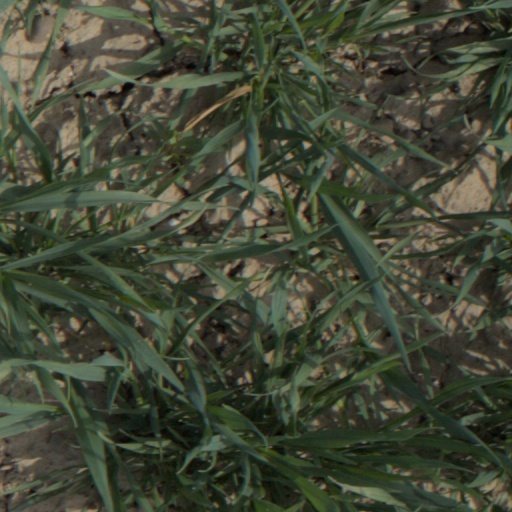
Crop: wheat